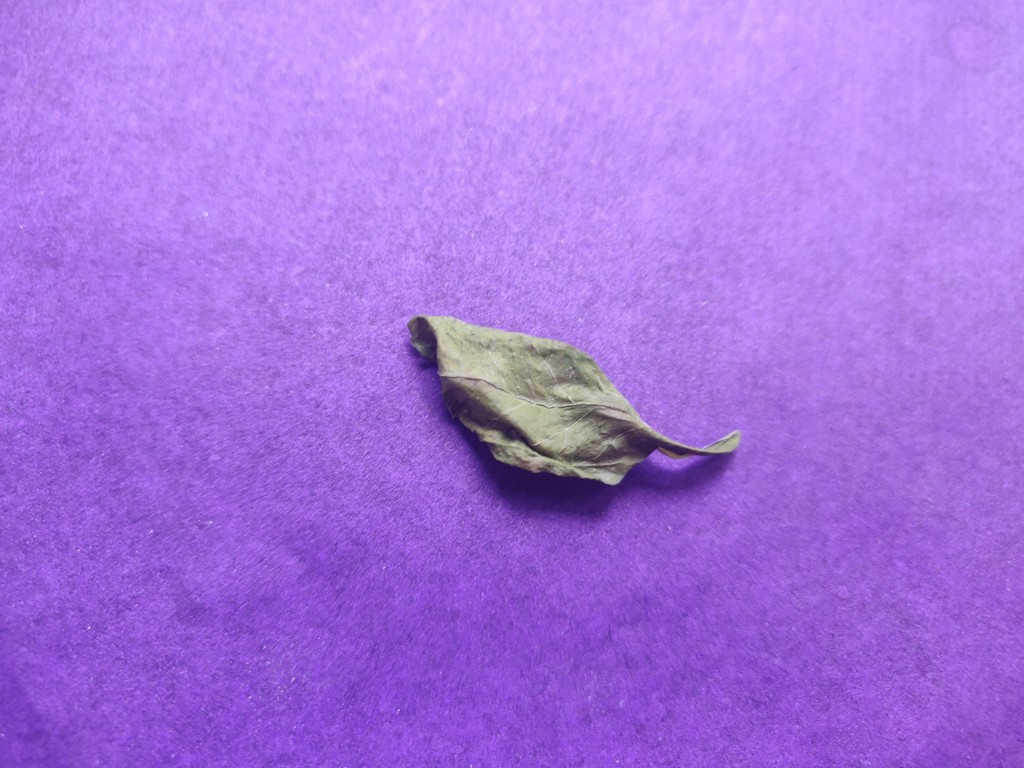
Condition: Dried
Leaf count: single
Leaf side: unknown